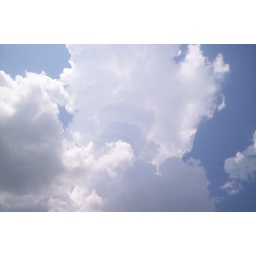
beautiful white clouds in Mason, Tx